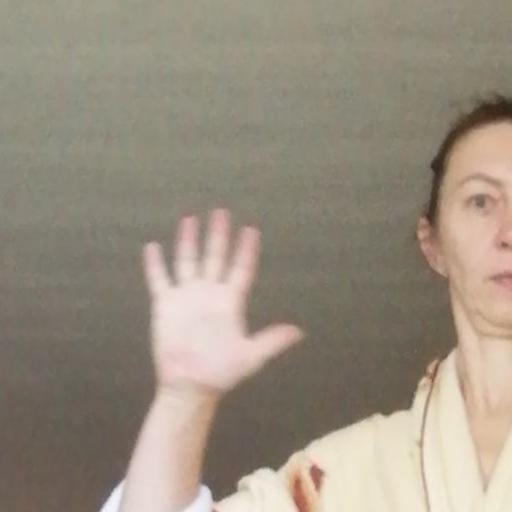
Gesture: palm